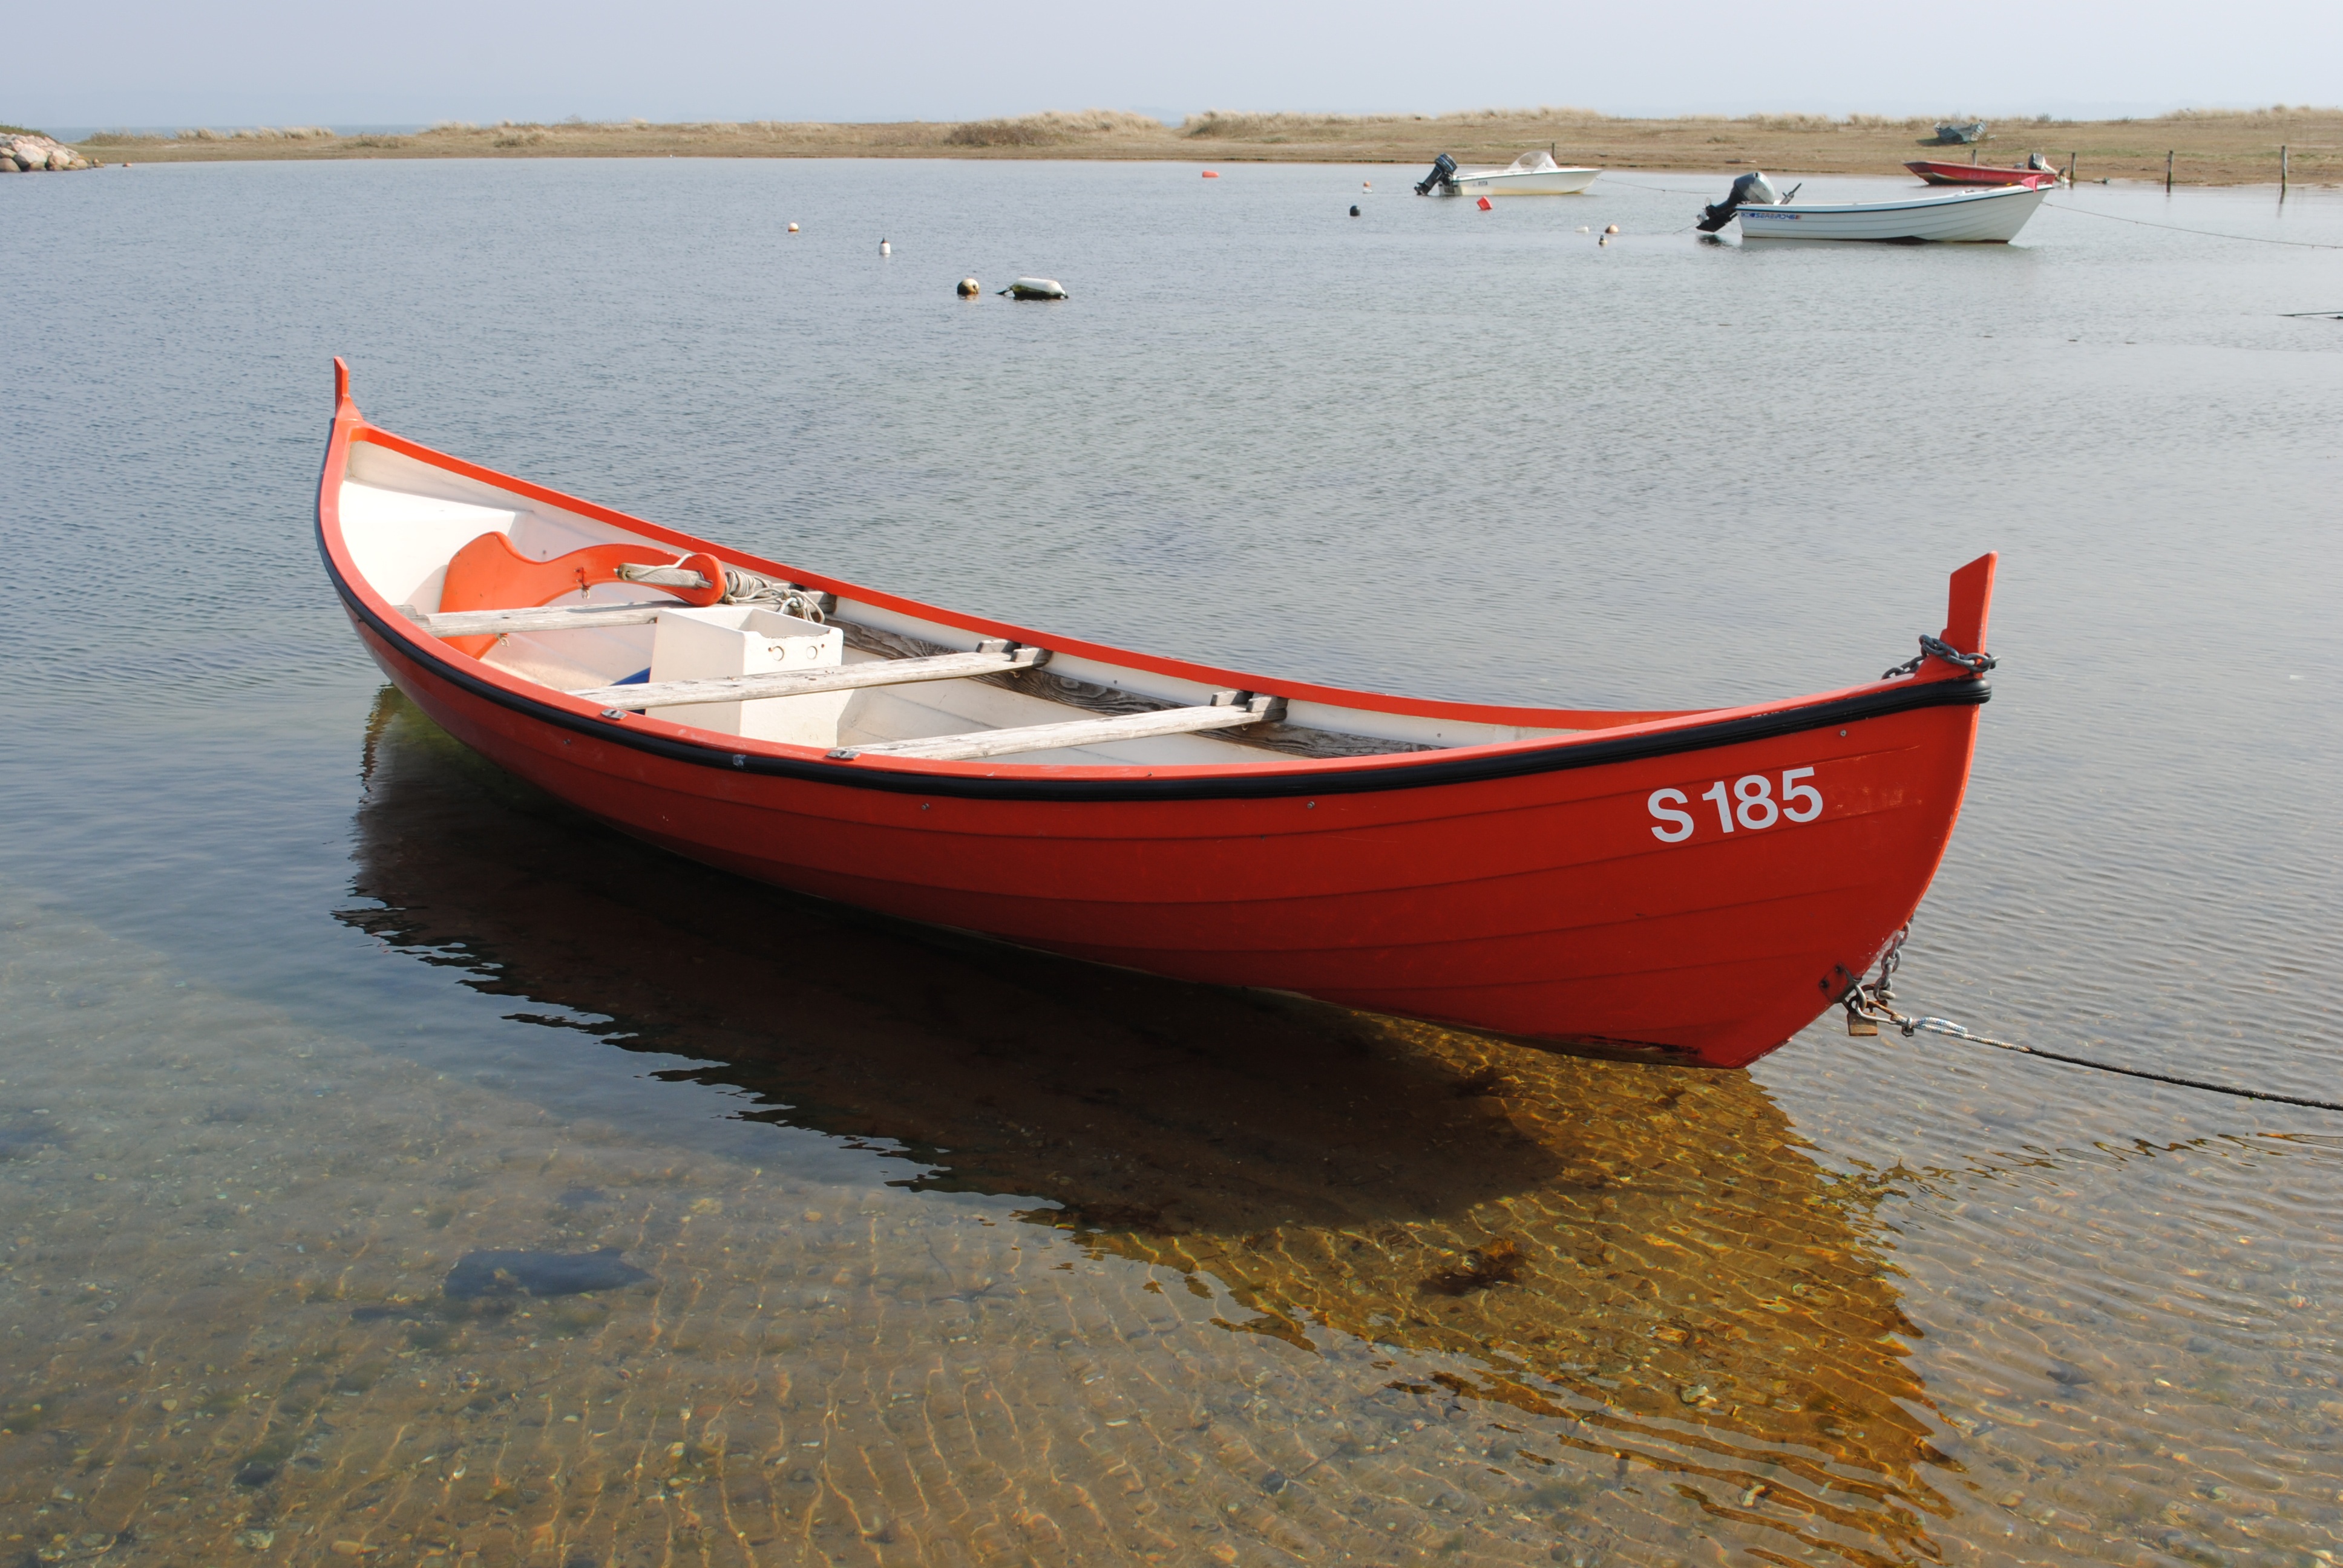
beach, sea, water, boat, canoe, spring, paddle, vehicle, sailboat, boating, watercraft, barque, fishing vessel, dinghy, long tail boat, skiff, watercraft rowing, proa